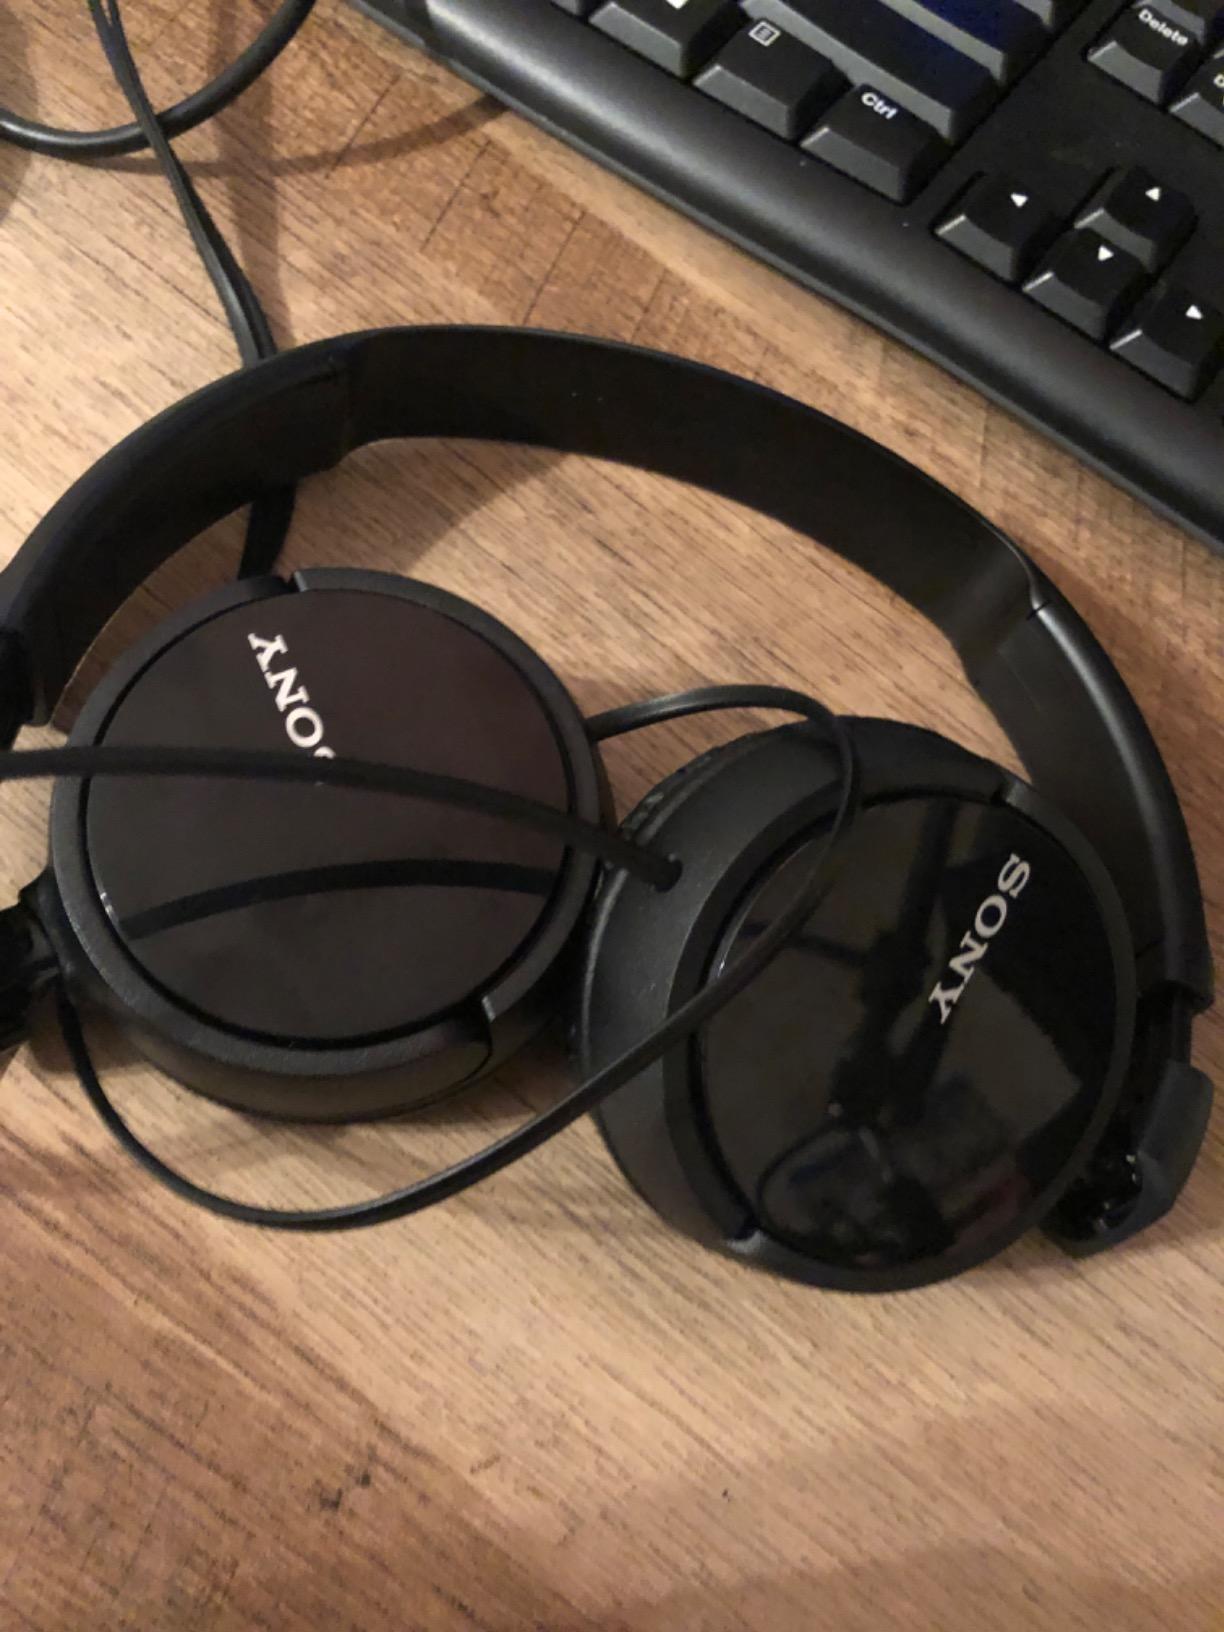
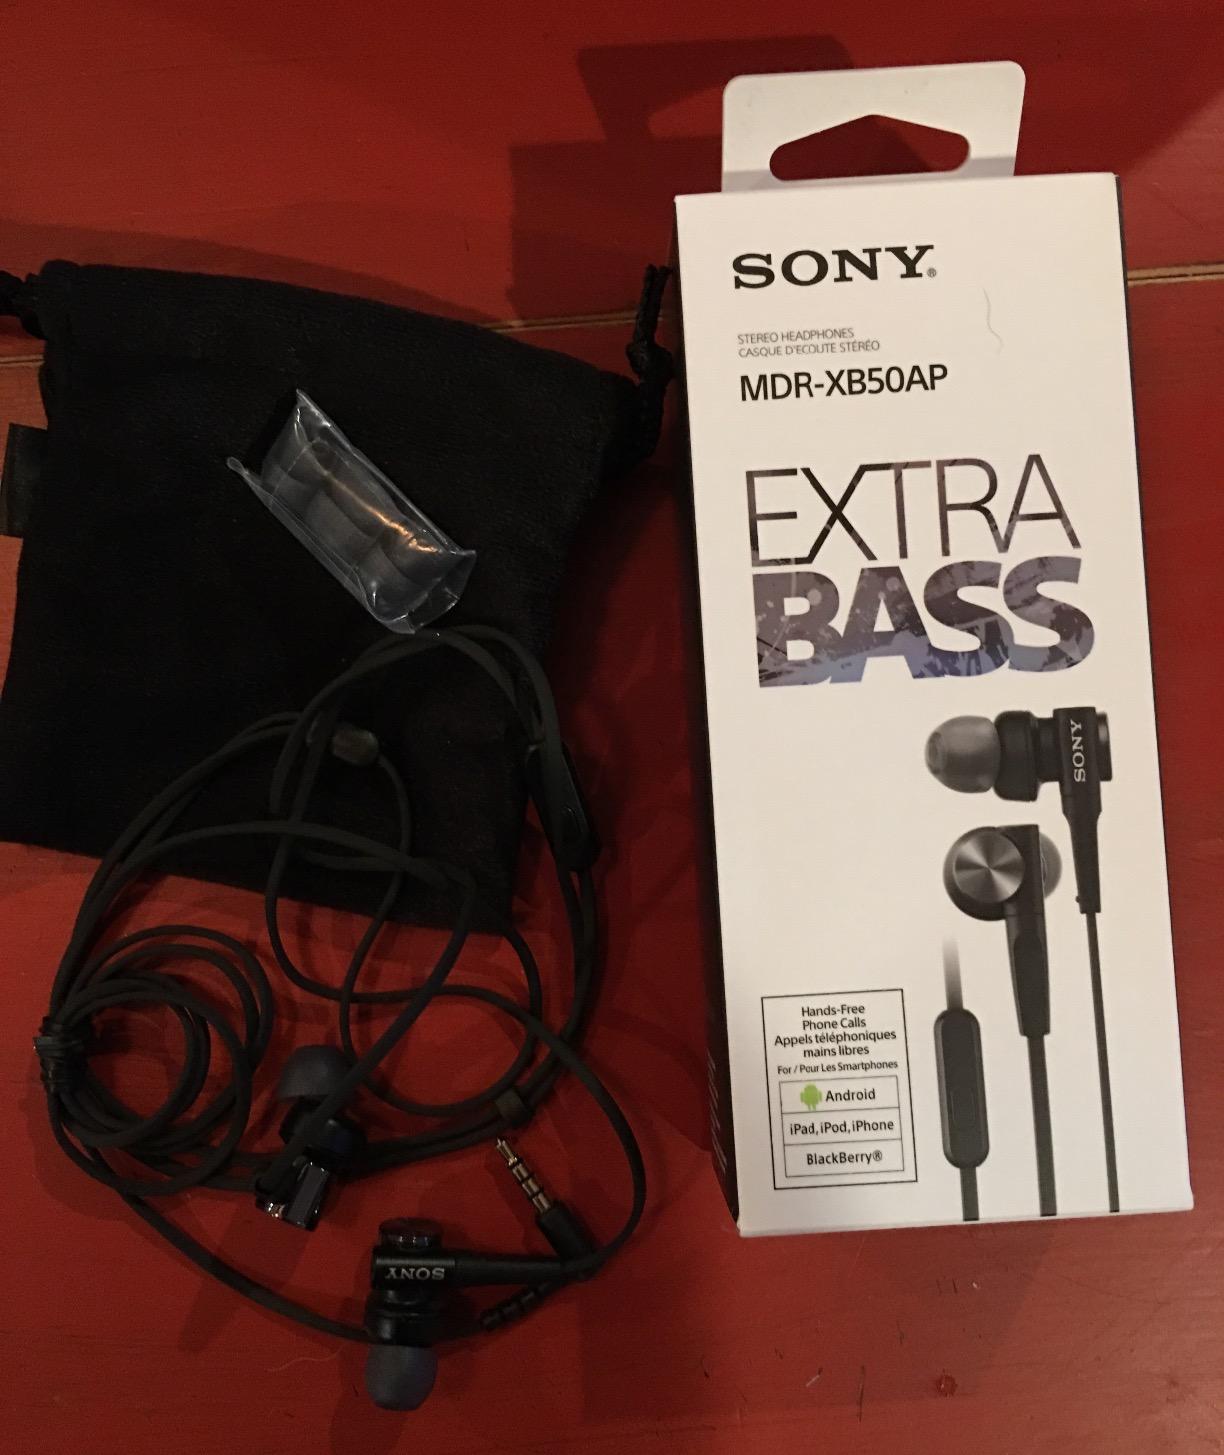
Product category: headphones
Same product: no